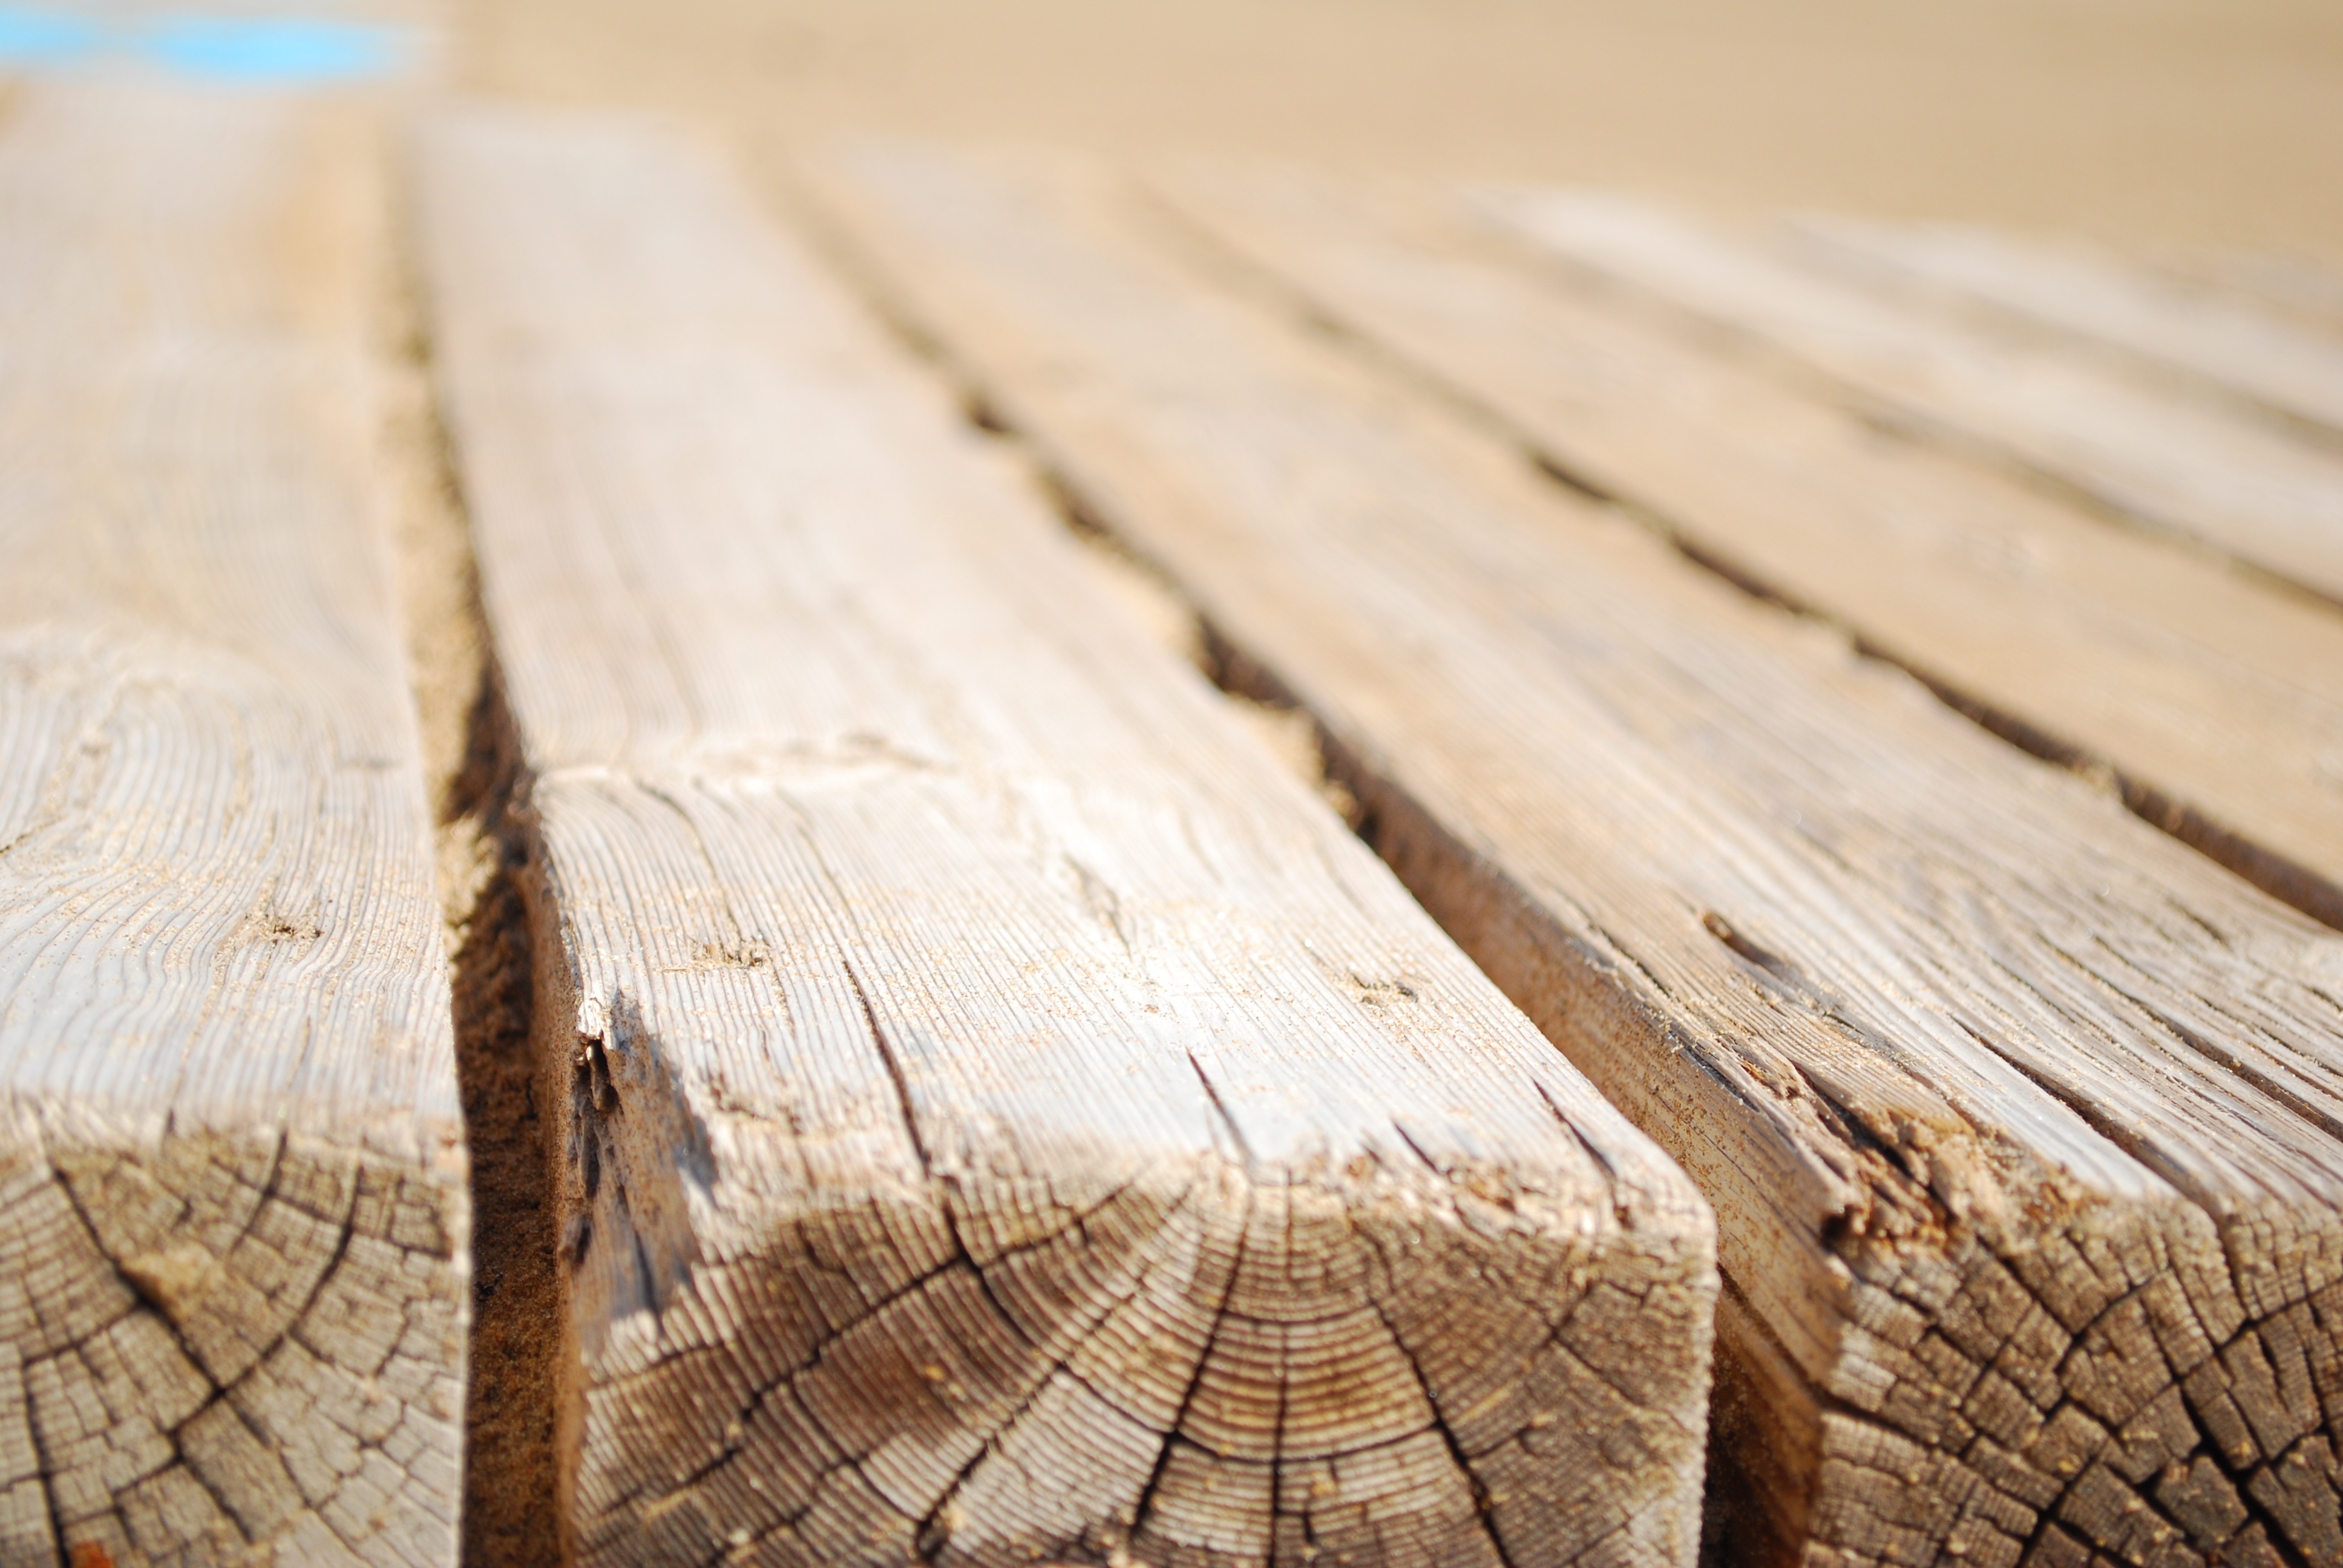
table, beach, wood, texture, plank, leaf, floor, trunk, lumber, close up, hardwood, carving, flooring, plywood, wood flooring, man made object, grass family, madrea